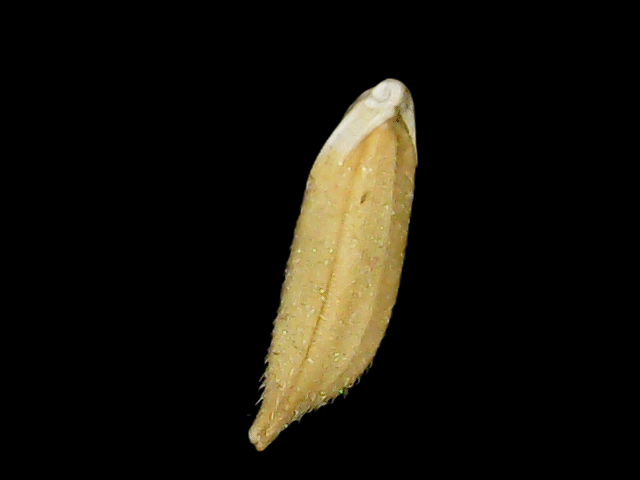
Rice variety: Binadhan12